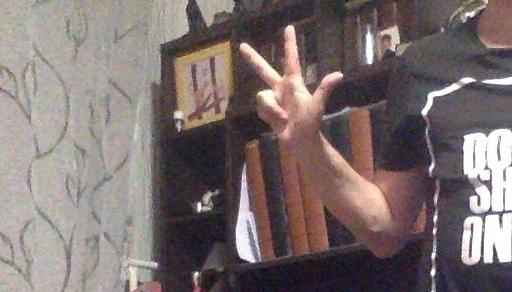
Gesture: three2